Nordic College for Public Health

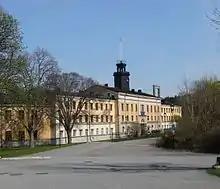
Main building of former NHV

The Nordic College for Public Health (NHV) was a shared Nordic educational institution in Gothenburg, Sweden, which educates health personnel on Master's and Doctorate level in addition to doing broader research work. They are financed through the Swedish Department of Health and Social Security and the Nordic Council.